Arboretum d'Élan

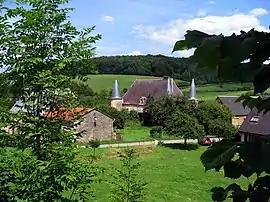
Arboretum d'Élan

The Arboretum d'Élan is a small arboretum located in Élan, Ardennes, Grand Est, France. It is open daily without charge.